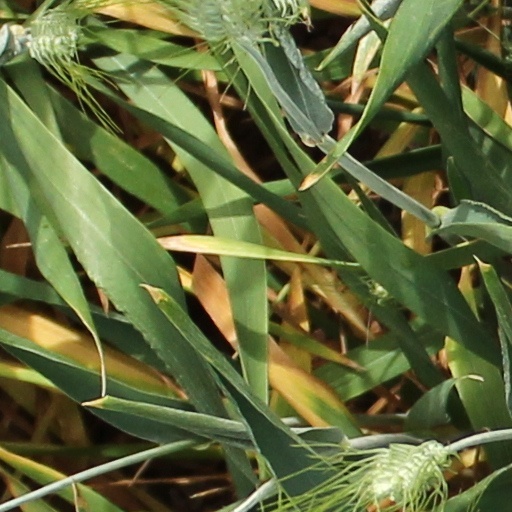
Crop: wheat